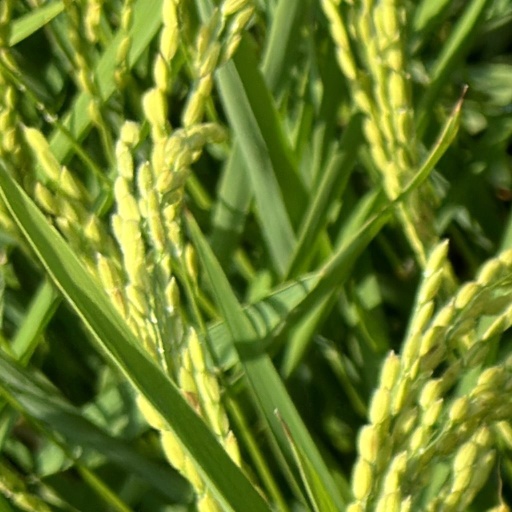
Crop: rice